German U-boat bases in occupied Norway

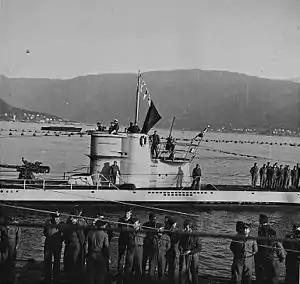
U-255 at Narvik after the attack on the ships of Convoy PQ 17

Germany invaded both Norway and Denmark on 9 April 1940. Norway was very important to Germany for two reasons: firstly as a base for naval units to harass Allied shipping in the North Atlantic and Arctic Oceans, and secondly to secure shipments of iron ore coming in from Sweden through the port of Narvik. During Operation Weserübung, Denmark fell in less than a day, becoming the briefest invasion in recorded military history. The Norwegians put up a stiffer resistance to the invading German forces. Nonetheless, by May the southern half of Norway was under German control. Following the German invasion of France and the Low Countries, the Allies were forced to evacuate Narvik, leaving the country to the Germans who would occupy it until the end of the war. After the invasion, Vidkun Quisling led the collaborationist government of Norway, based around the fascist Nasjonal Samling ("National Gathering") party.